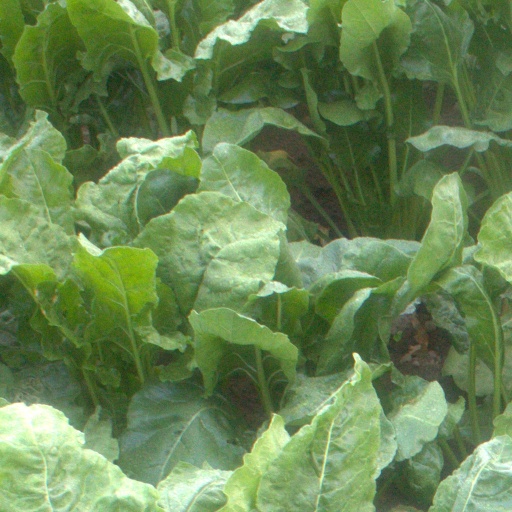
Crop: sugar beet